Gibbet Hill (University of Warwick)

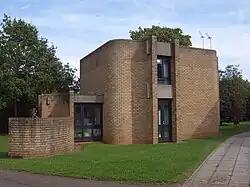
One of the Houses for Visiting Mathematicians

Gibbet Hill campus was originally known as 'East Site', and until the 1997 redevelopment and extension of the (then) Mathematics and Biology buildings, the lecture theatres were named accordingly as ELT1 and ELT2. They are now named GLT1 and GLT2.